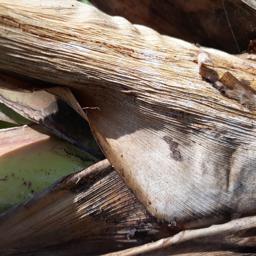
Label: BACTERIAL SOFT ROT